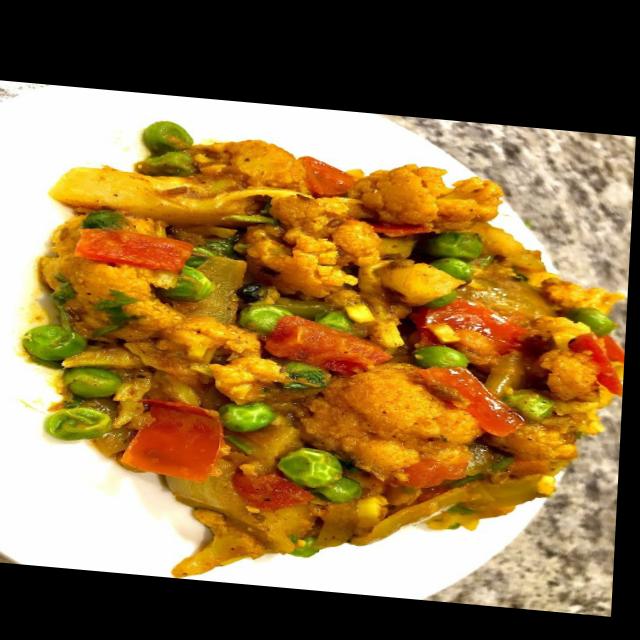
Dish: aloo_gobi